Oakleigh railway station

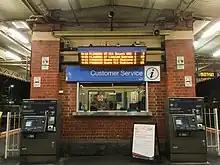
The heritage listed building on platform 1 being used as a ticket office

Oakleigh railway station the main station in the suburb of Oakleigh. On the north side of the station is Portman Street, and Haughton Road is on the south. The station is owned by VicTrack, a state government agency, and is operated by Metro Trains Melbourne. The station is approximately 15 kilometres (9.4 mi) or around a 27-minute train ride away from Flinders Street.